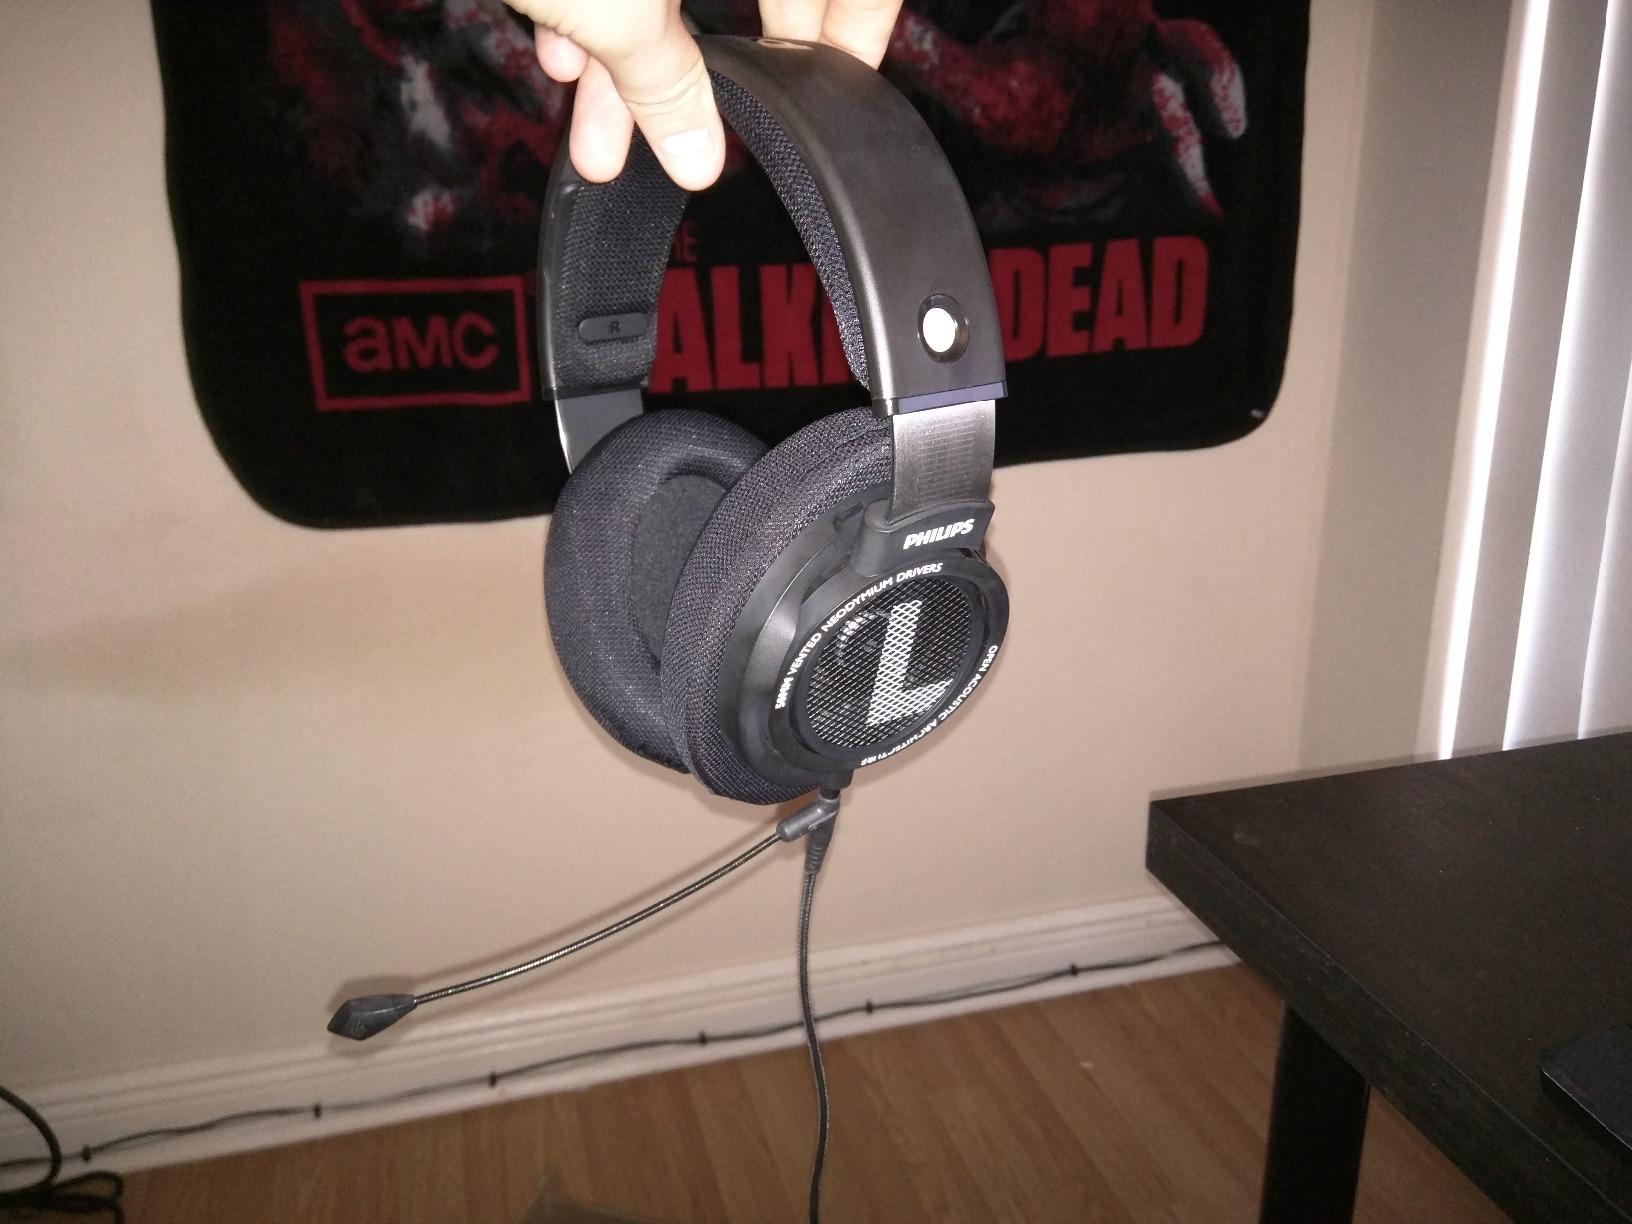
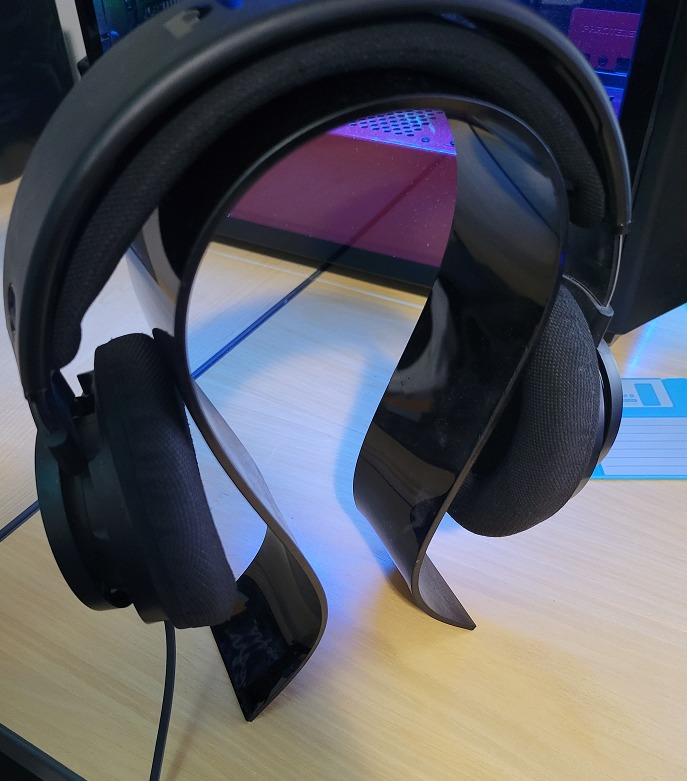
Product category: headphones
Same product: yes